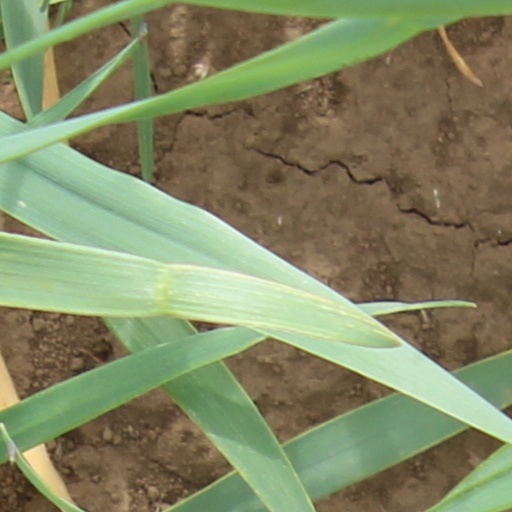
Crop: wheat